Online shopping

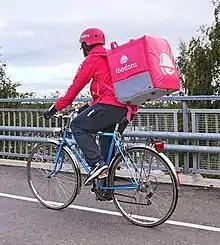
Foodora's home delivery by bicycle in Tampere, Finland

Once a payment has been accepted, the goods or services can be delivered in the following ways. For physical items: